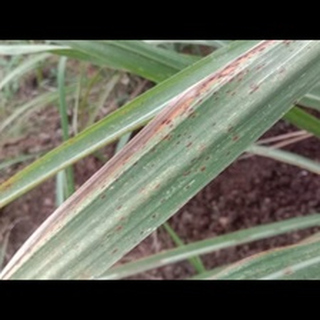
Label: sugarcane_rust